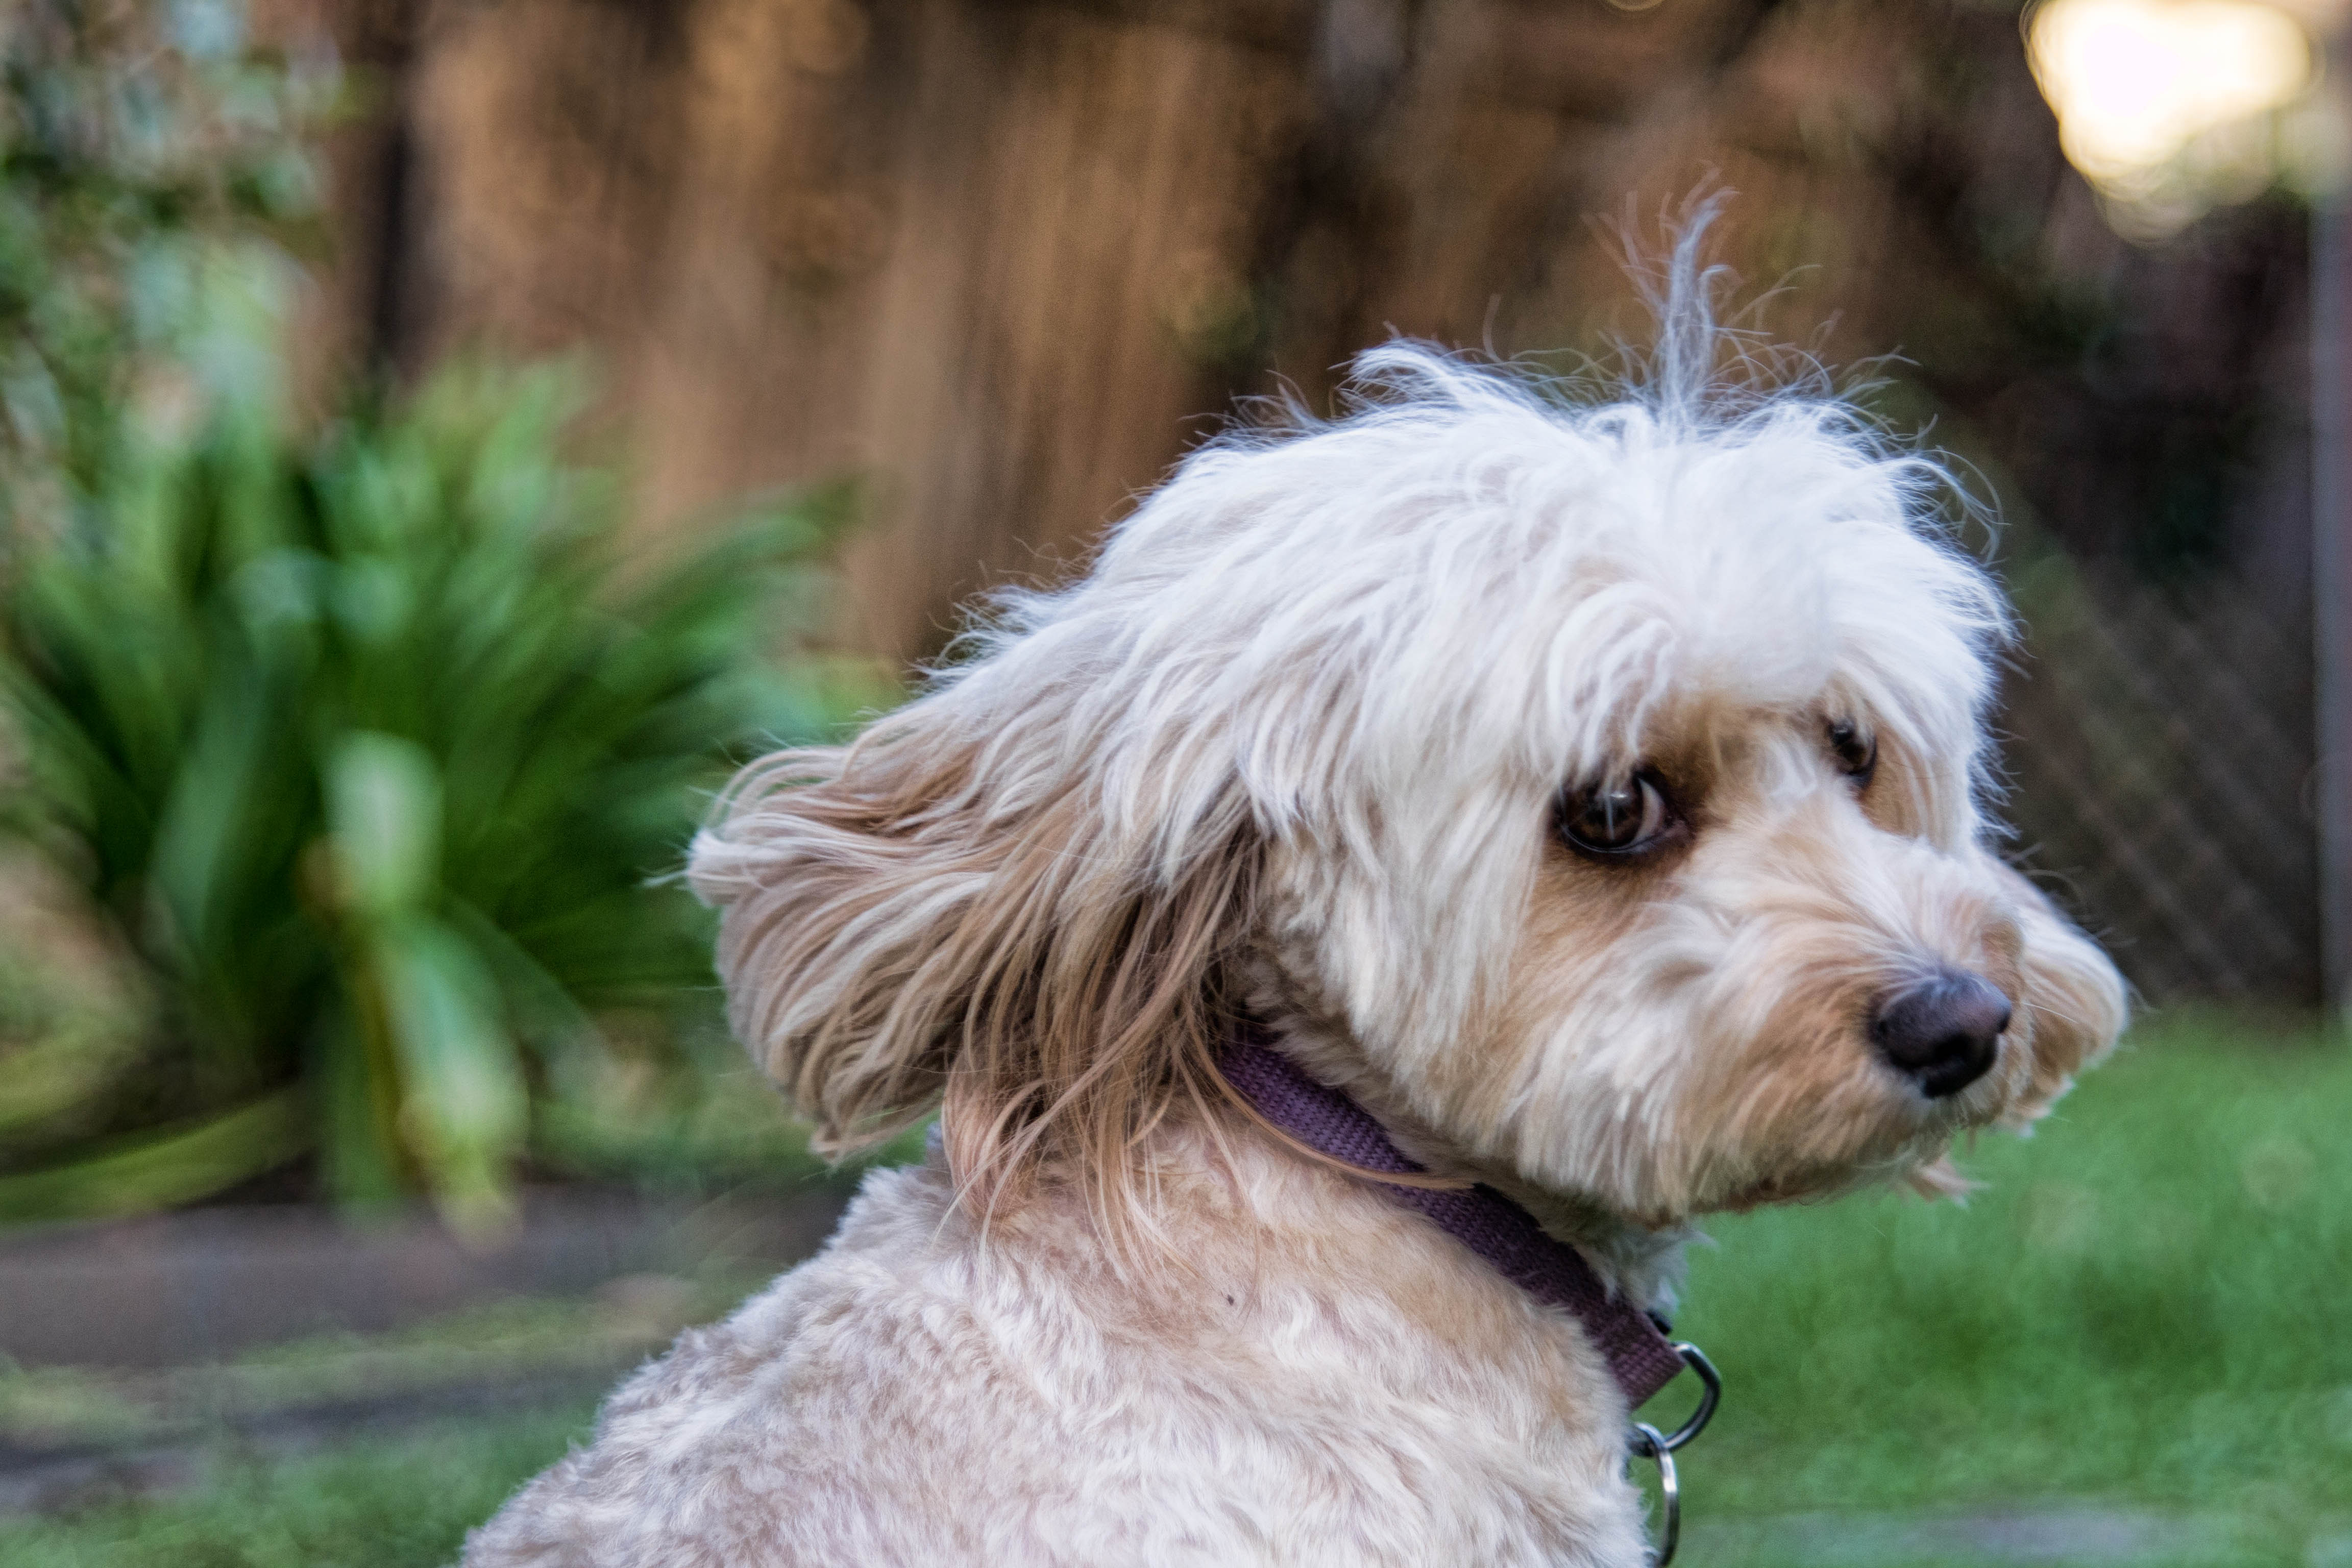
puppy, dog, mammal, vertebrate, dog breed, bella, cavoodle, cavapoo, miniature poodle, goldendoodle, cockapoo, irish soft coated wheaten terrier, havanese, dog like mammal, schnoodle, dandie dinmont terrier, glen of imaal terrier, dog crossbreeds, morkie, cavachon, poodle crossbreed